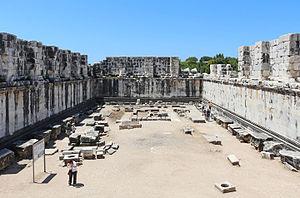
L'Adyton du temple d'Apollon à Didymes, Turquie
L'adyton est un terme d'architecture qui désigne dans un temple grec antique un espace réservé à certaines fonctions, la plupart du temps religieuses. Il s'agit en général d'une pièce située soit en arrière du naos, soit emboîtée dans le naos lui-même, mais qui peut aussi être souterraine ou au contraire surélevée sur podium.